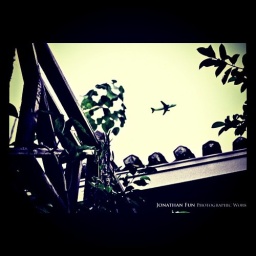
Traditional vs Modern. A plane flies over a century-old building in Melaka.